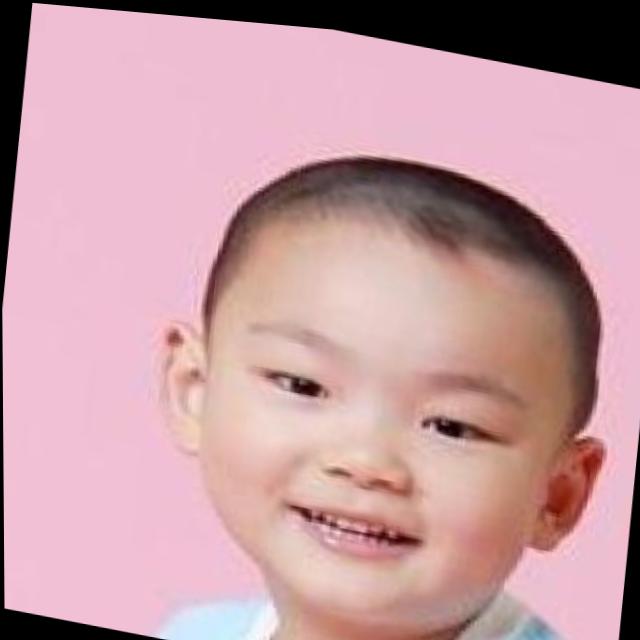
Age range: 0-12